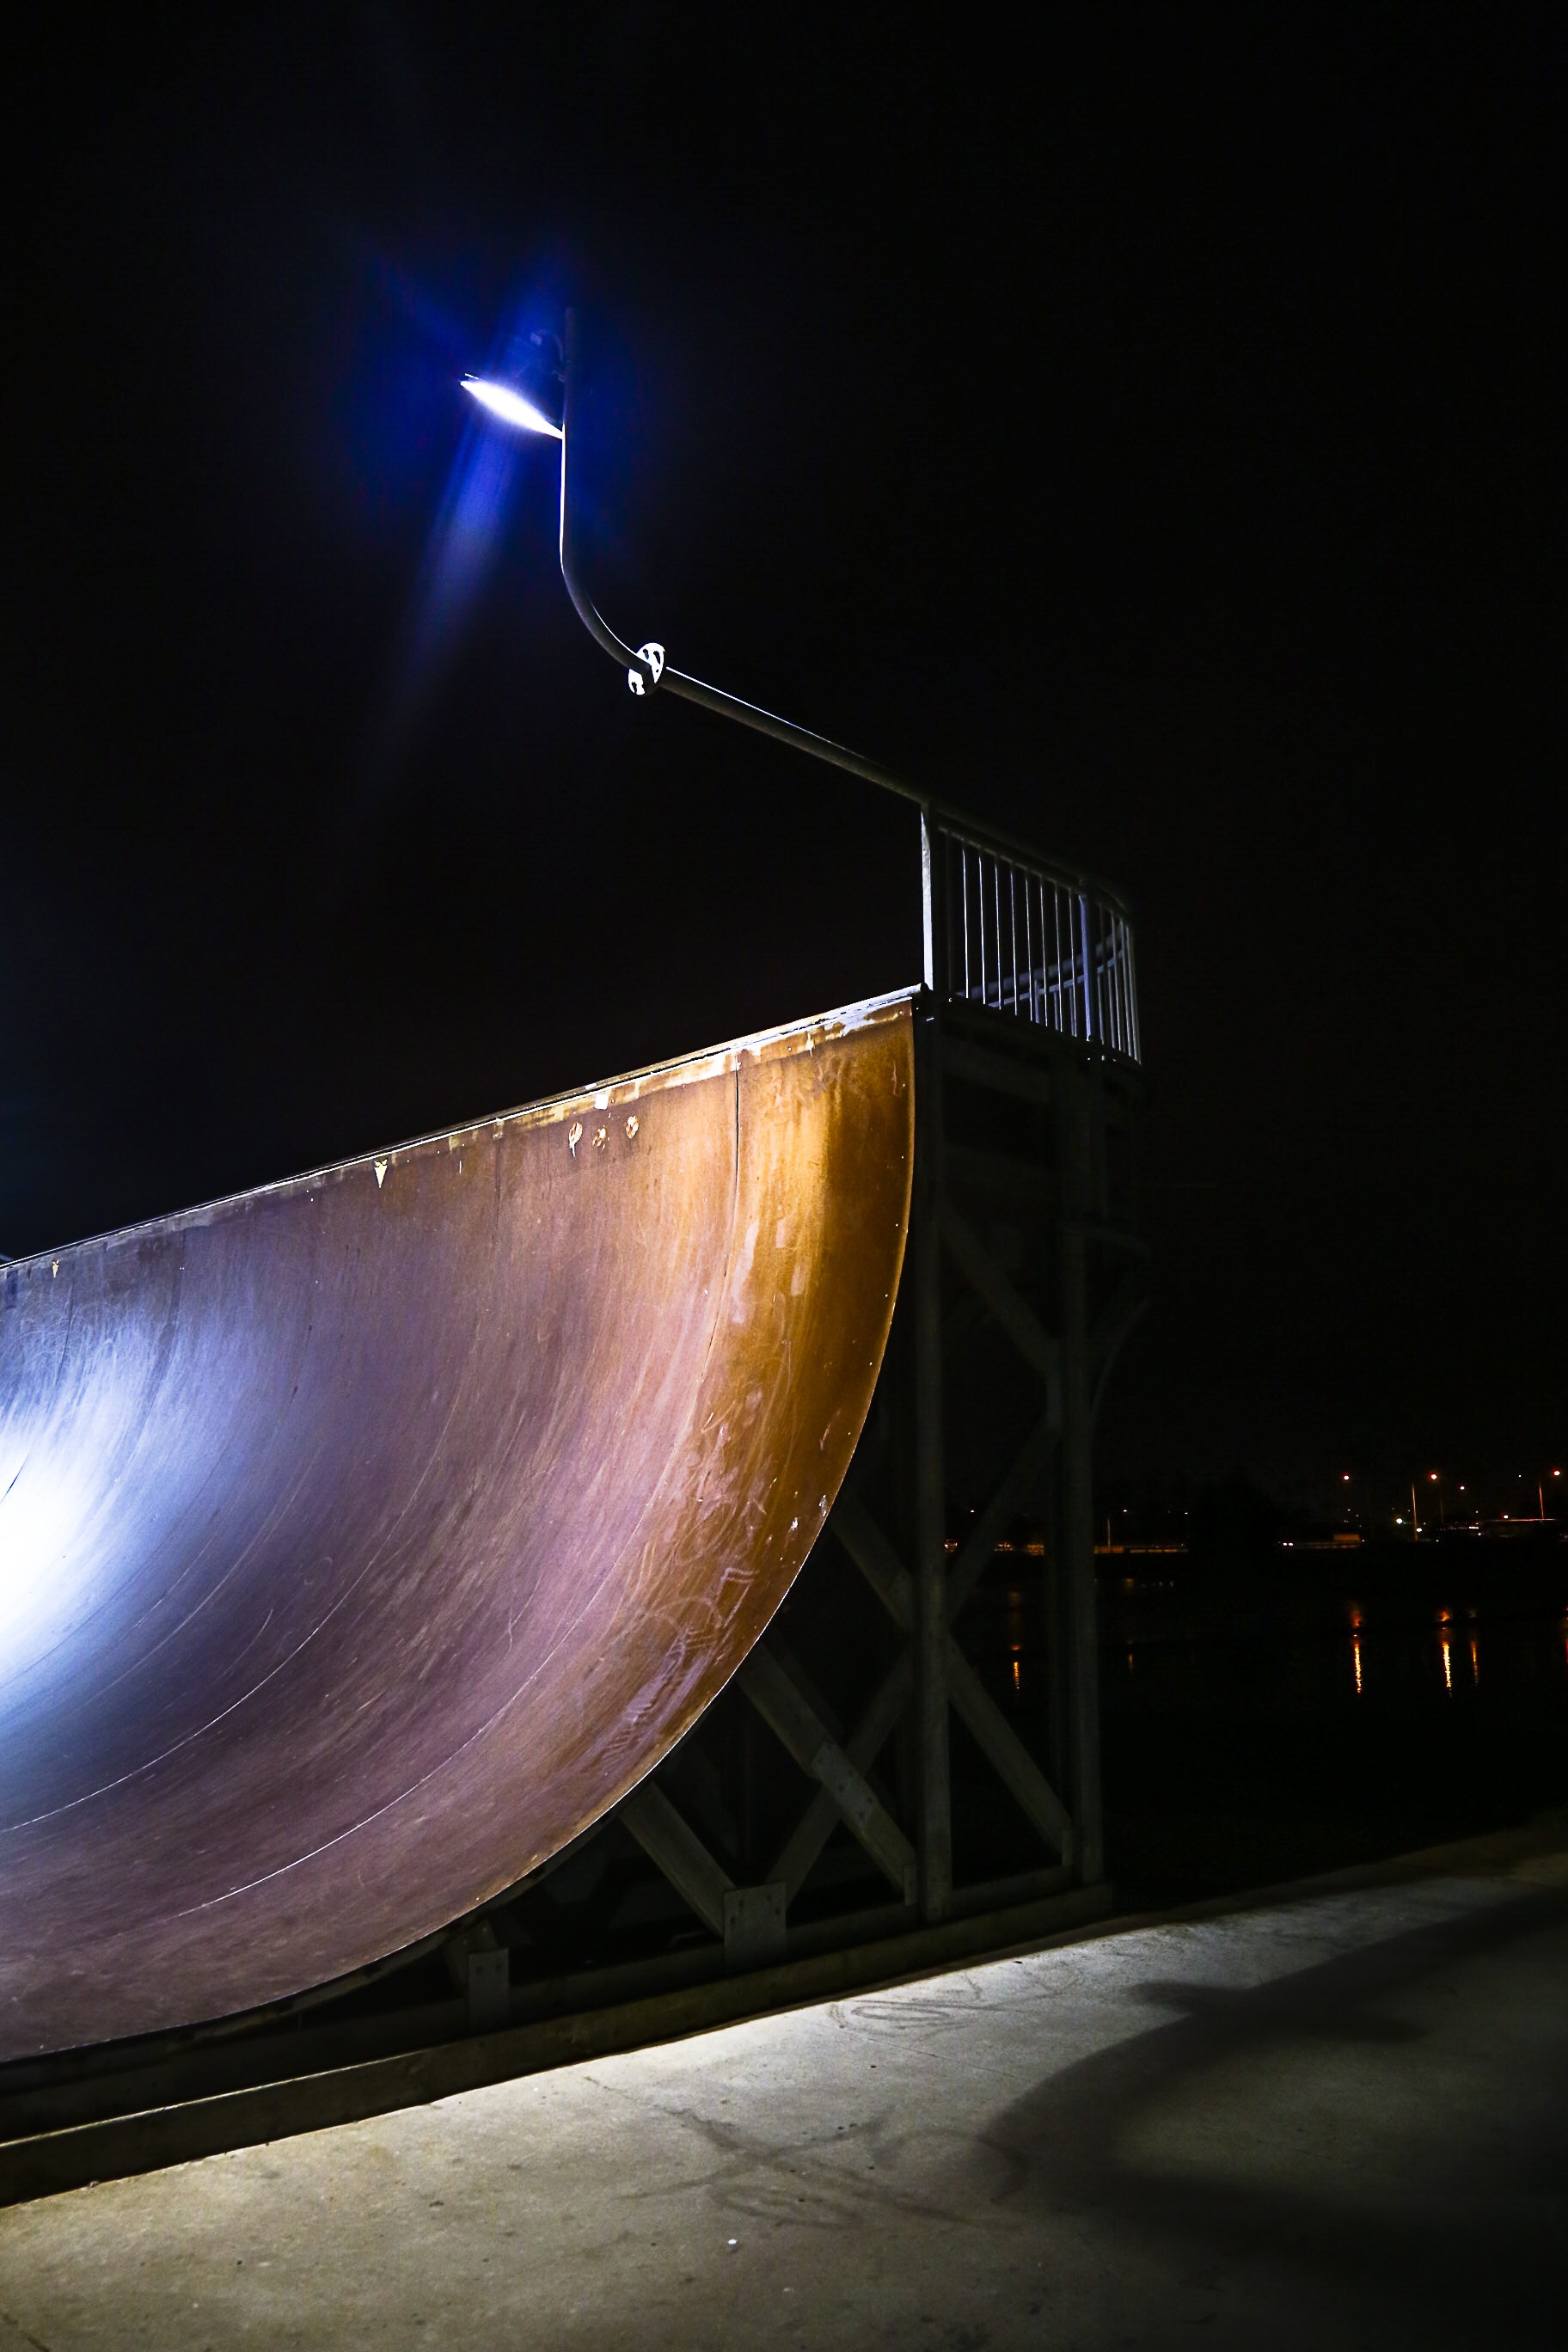
rock, light, people, sky, board, sport, night, skateboard, skate, kid, urban, jump, skateboarding, recreation, young, reflection, youth, color, action, park, grunge, darkness, blue, empty, street light, extreme, lifestyle, leisure, lighting, fitness, teenager, skateboarder, skatepark, activity, inline, outdoors, punk, fun, pipe, wooden, skating, light fixture, vert, culture, ramp, shape, active, practice, halfpipe, atmosphere of earth